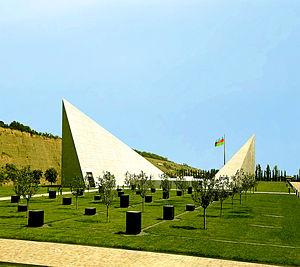
Les évènements de mars sont des affrontements interethniques et des massacres ayant eu lieu entre le 30 mars et le 2 avril 1918 à Bakou et aux alentours, durant la guerre civile russe. Entre trois et douze mille personnes seraient mortes dans ces évènements attribués aux Bolcheviks et à la Fédération révolutionnaire arménienne. Les autorités azéries considèrent ces évènements comme un génocide.